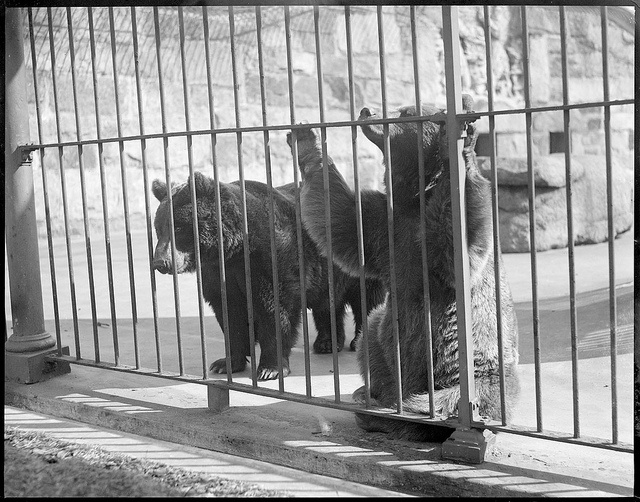
Two bears standing up against bars in a cage.
Two bears look through the fence of their enclosures at the zoo.
Two bears sitting by the fence of their enclosure
Some animals that are by a fence together.
One bear begging to get out of the zoo, while another kind of stands there